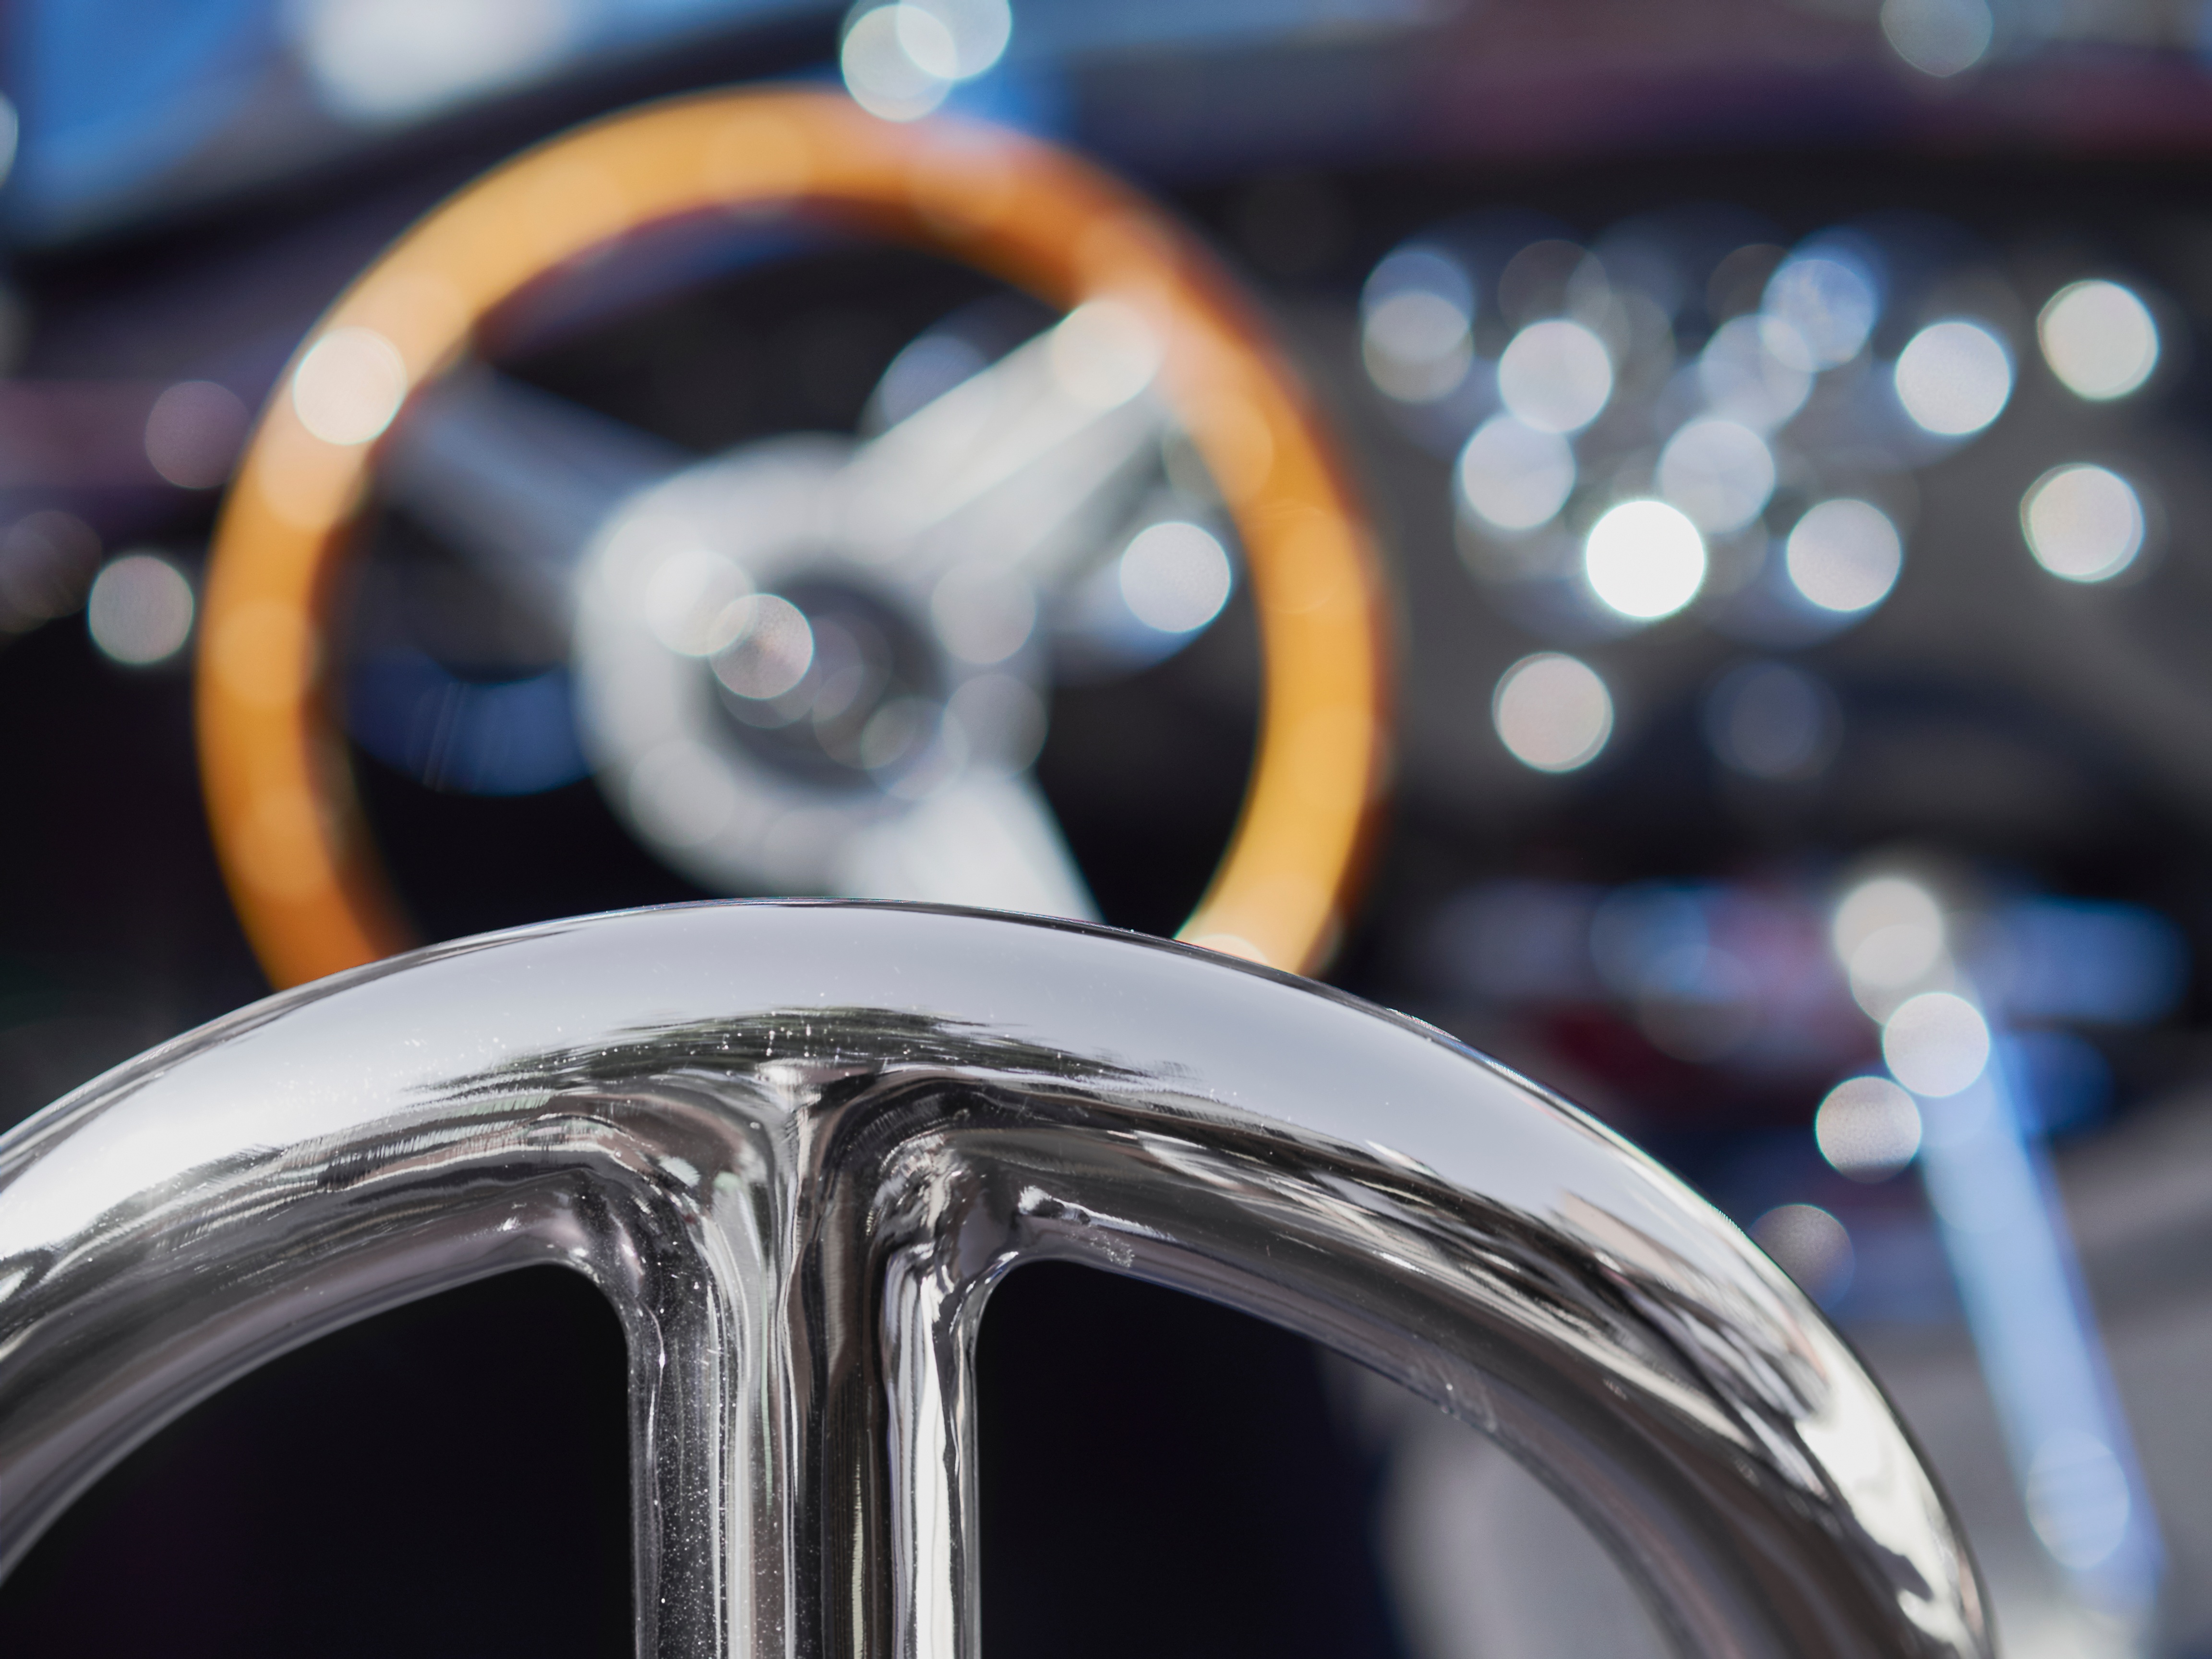
car, wheel, glass, driving, vehicle, blue, steering wheel, tire, close up, glasses, rim, land vehicle, automotive design